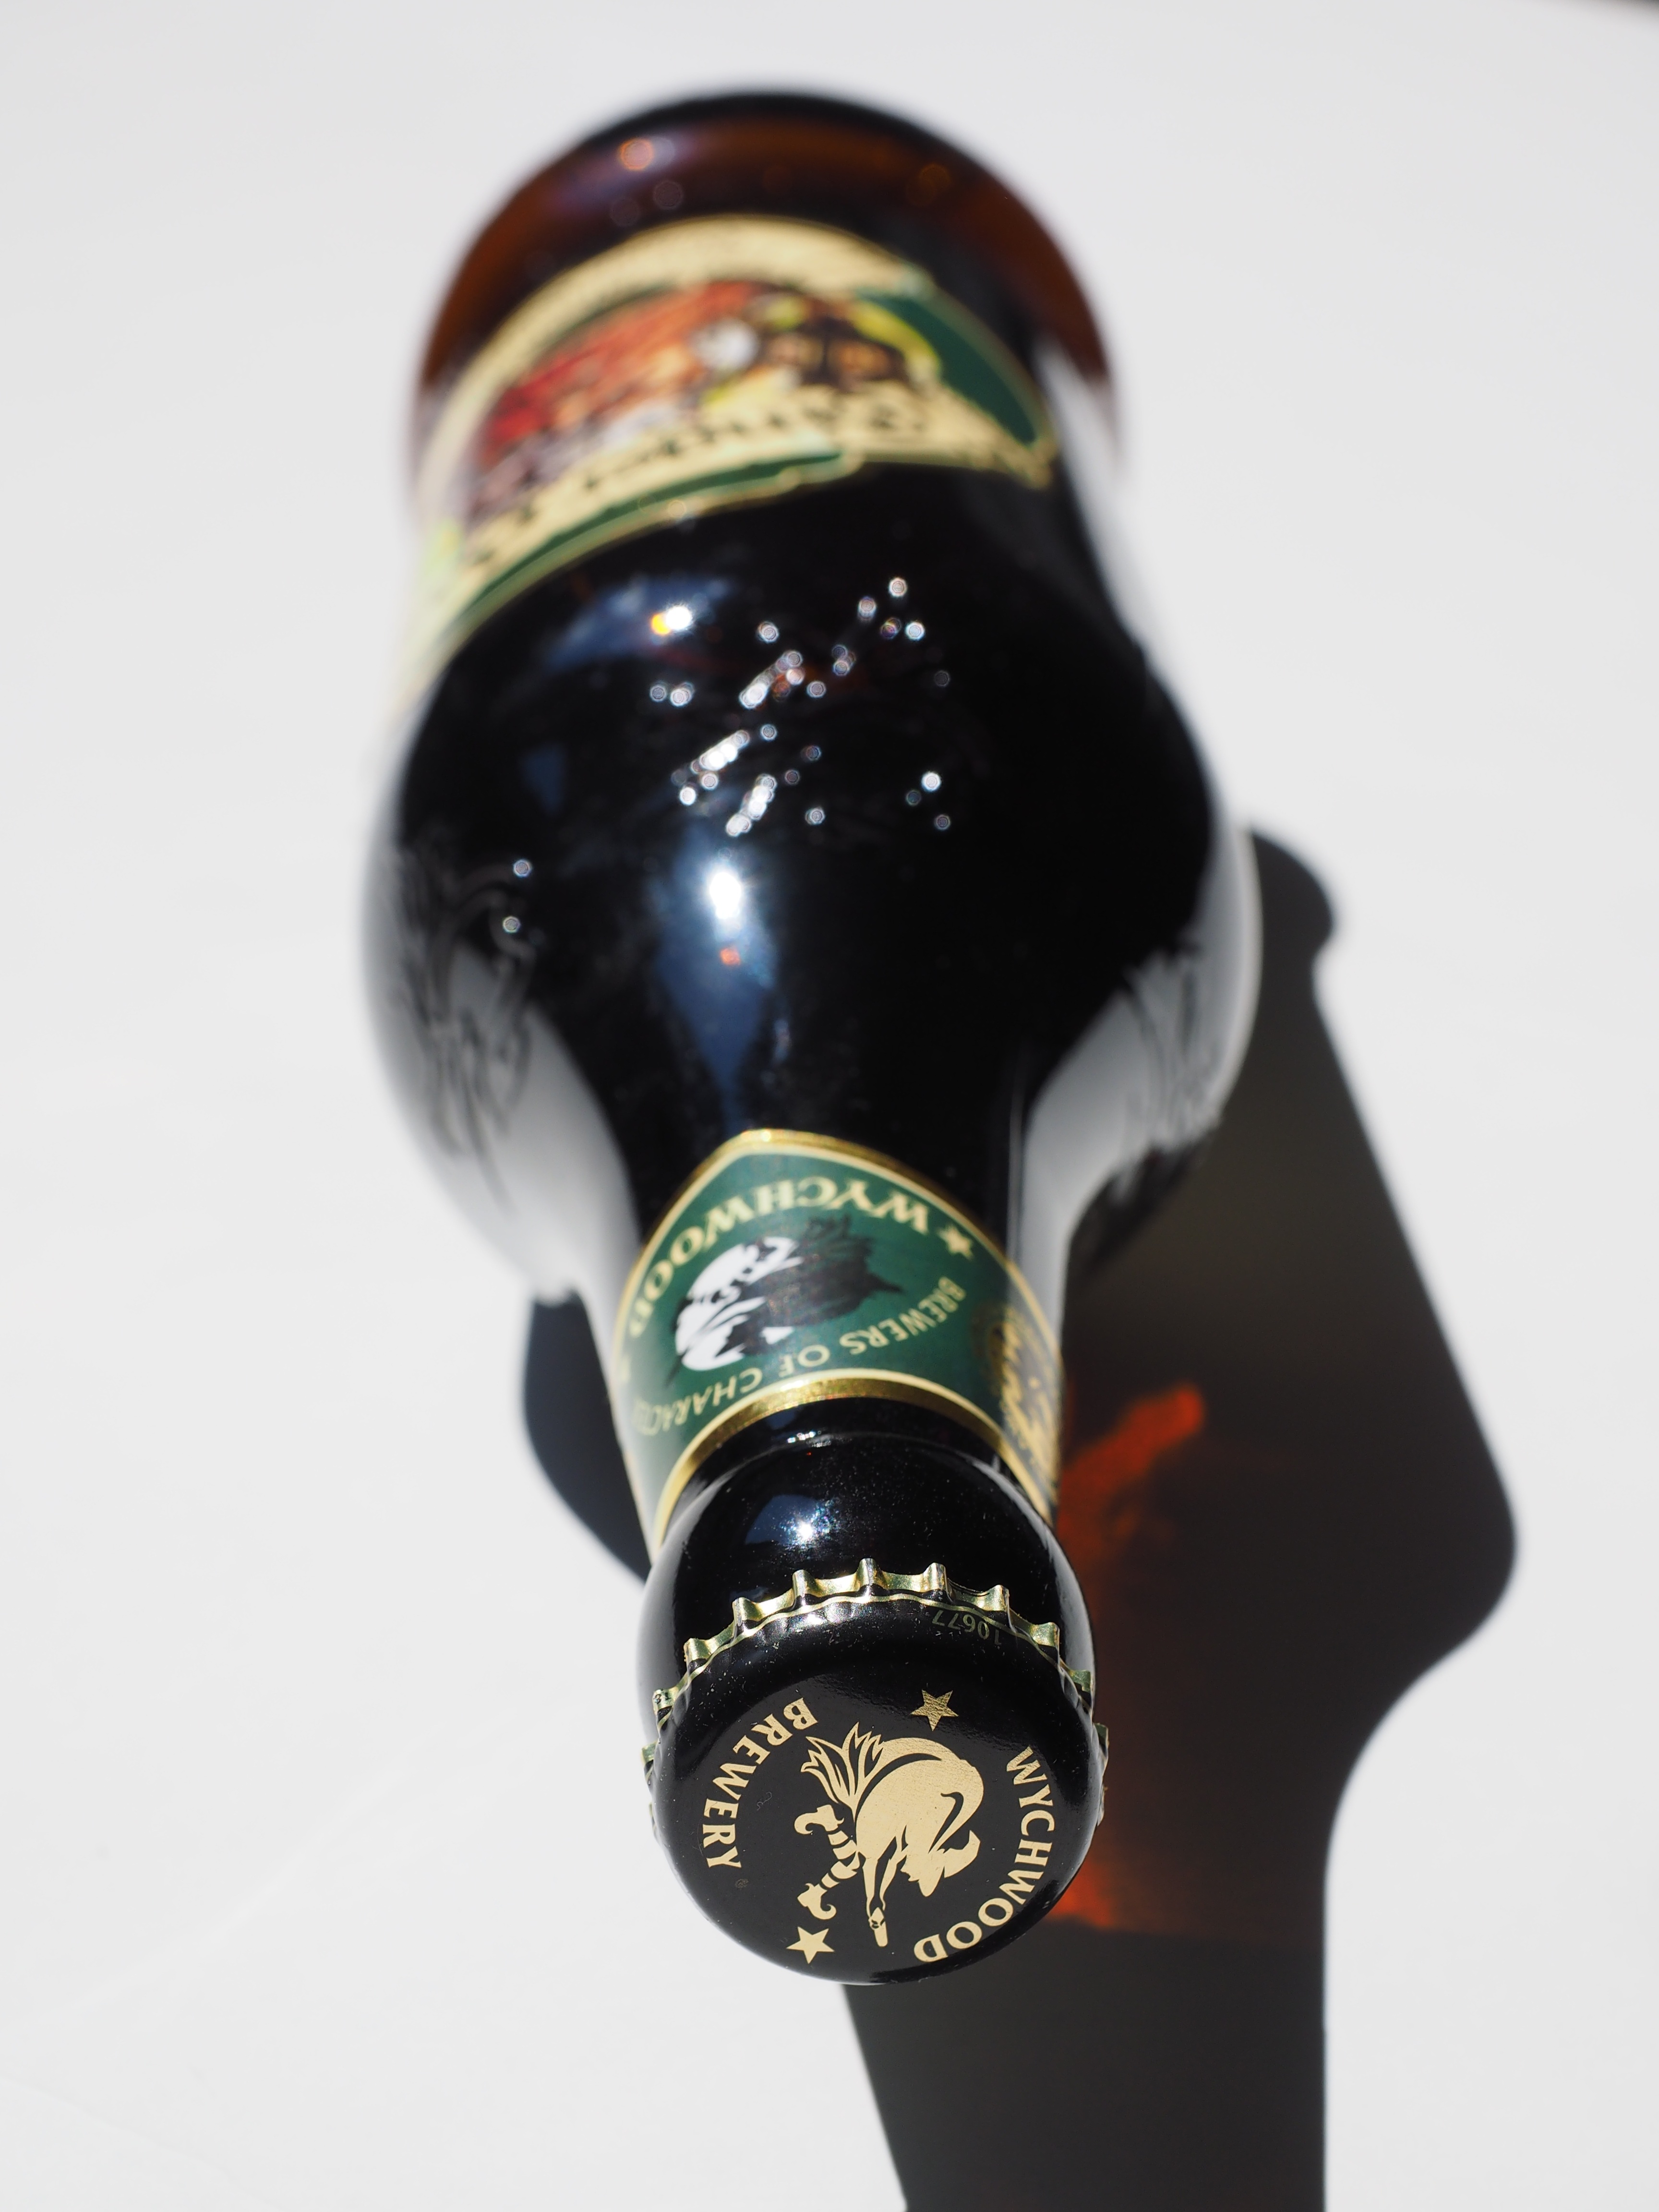
wine, glass, brown, drink, bottle, beer, alcohol, wine bottle, glass bottle, beer bottle, champagne, liqueur, bottle caps, closure, alcoholic beverage, drinkware, ginger beard beer, ginger beard